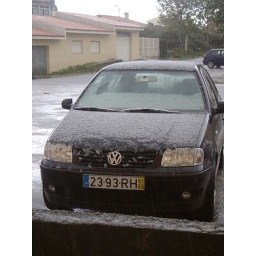
Car in front of my bedroom window covered with hail.